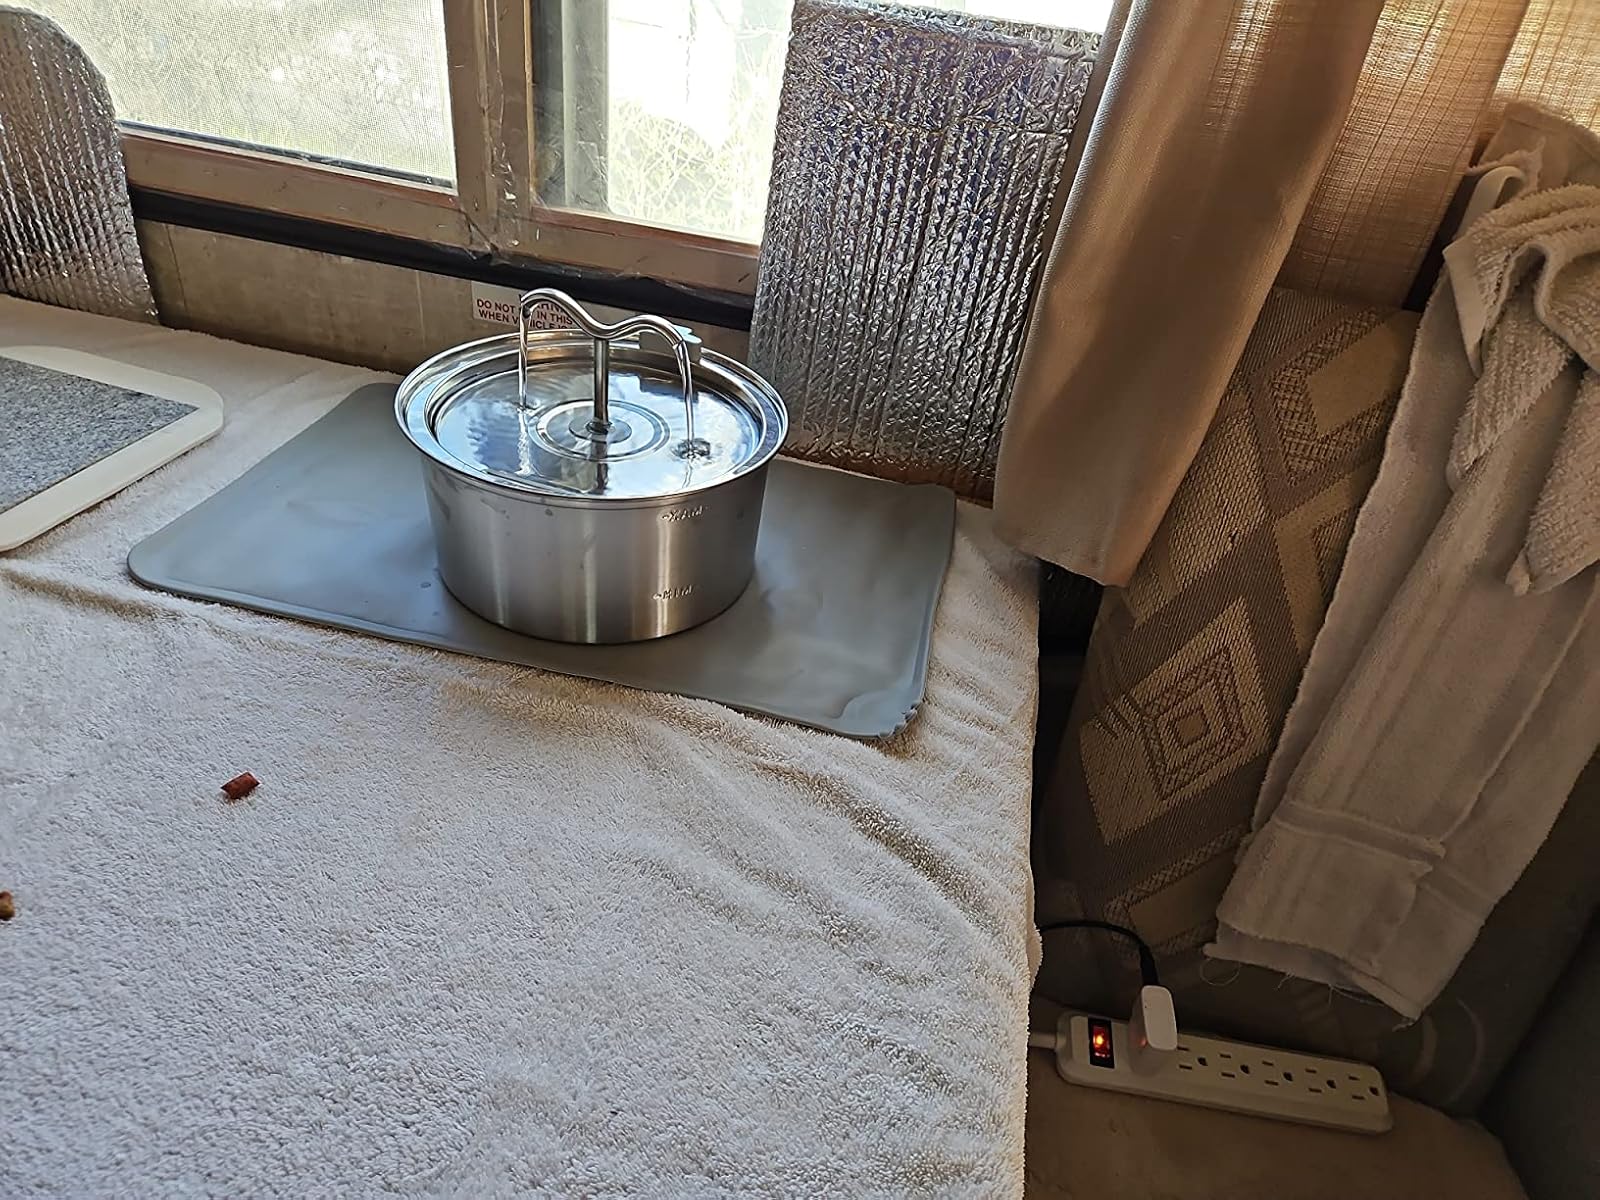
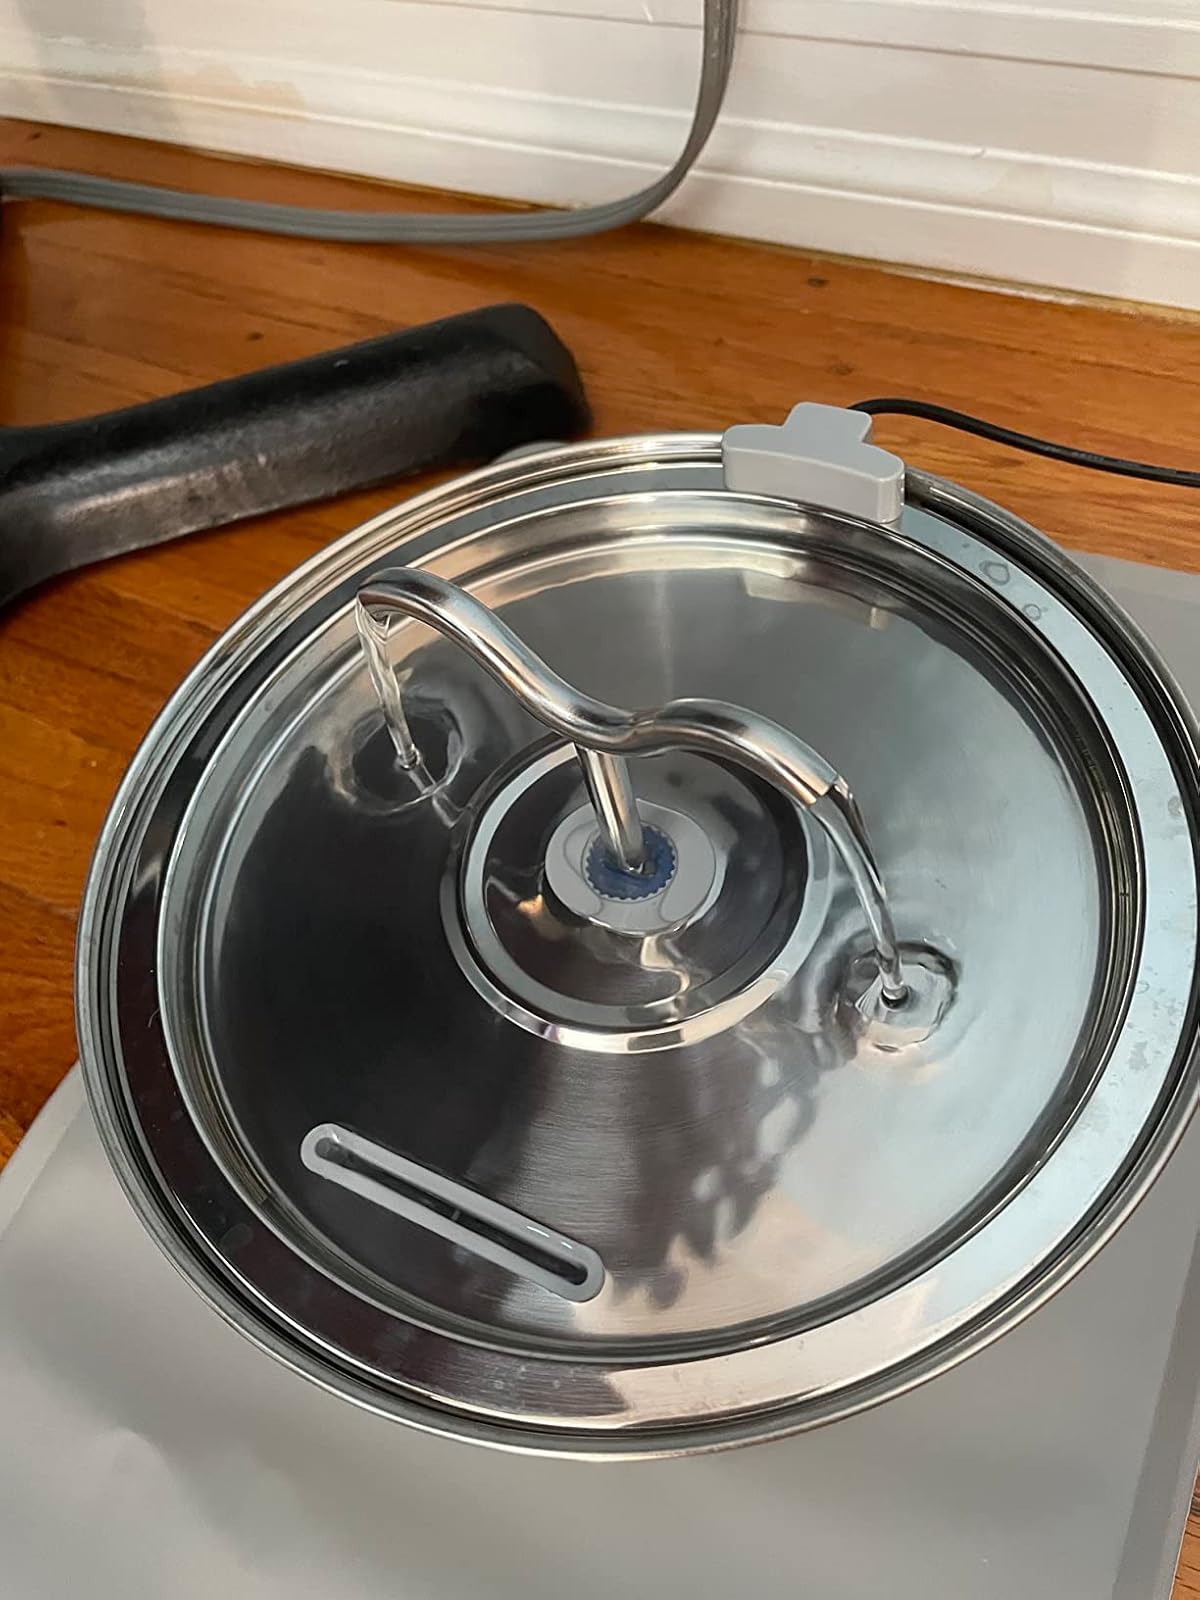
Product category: items_bowl
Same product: yes